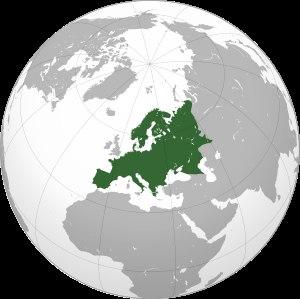
L'expression « Europe continentale » est utilisée pour désigner le continent européen en excluant explicitement ses différentes îles majeures, notamment et suivant les contextes : les îles méditerranéennes, atlantiques et surtout britanniques, ainsi que la péninsule Scandinave dans certains cas. Cette dichotomie entre les îles et le « continent » s'explique par les différences culturelles et les conflits politiques et économiques vécus au cours de l'histoire ou encore ressentis entre les îliens et leurs compatriotes continentaux, ou l'ensemble de l'Europe ou de l'Union européenne.